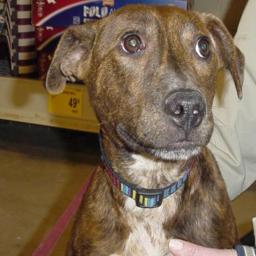
Animal: dogs